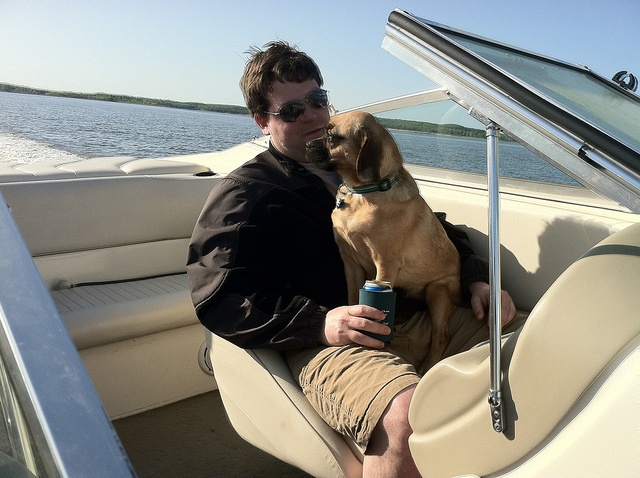
A man riding in a boat with a dog on his lap,
A man holding a beer and his dog on a boat in the water.
A man on a boat rides with his dog sitting on his lap.
Man sitting in seat with dog aboard boat on open water.
A man and dog riding in a boat.